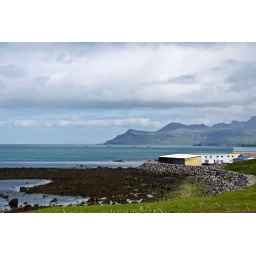
Low buildings and high mountains in Iceland.